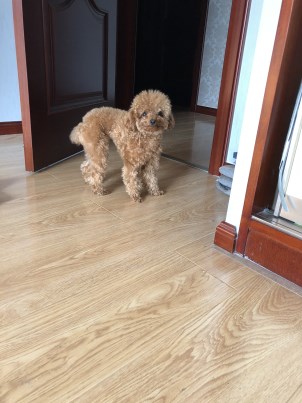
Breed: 7449-n000128-teddy